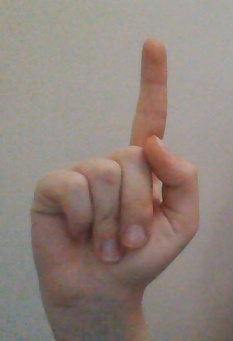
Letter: bb